Ahmed Musa

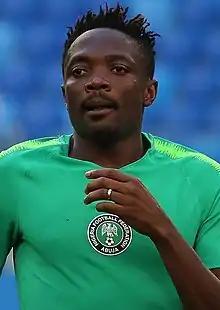
Musa training with Nigeria at the 2018 FIFA World Cup

Ahmed Musa (born 14 October 1992) is a Nigerian professional footballer who plays as a forward or winger for Kano Pillars in the NPFL and the Nigeria national team.